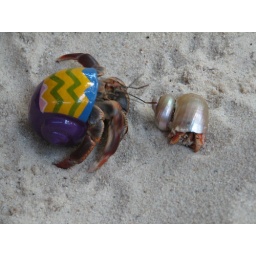
Playin in the sand box